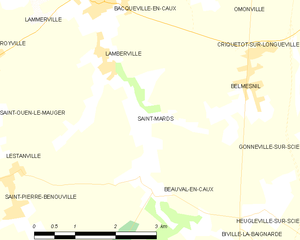
Carte des communes françaises Saint-Mards